Mathilda Roos

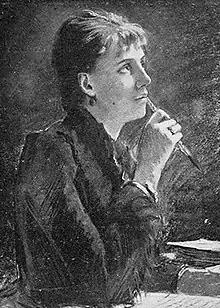
Mathilda Roos

Lovisa Mathilda Roos (2 August 1852 – 17 July 1908), also known under the pen name M. Rs., was a Swedish writer.